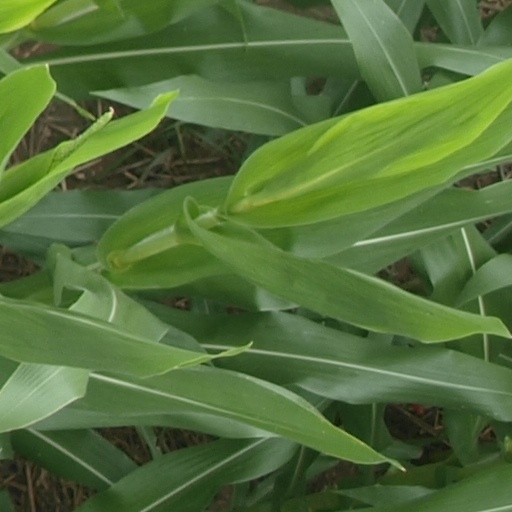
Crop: maize; corn